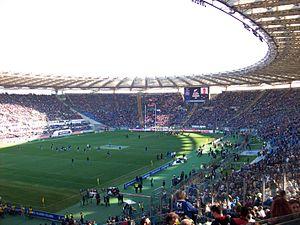
Rome /ʁɔm/ est la capitale de l'Italie. Située au centre-ouest de la péninsule italienne, près de la mer Tyrrhénienne, elle est également la capitale de la région du Latium, et fut celle de l'Empire romain durant 357 ans. En 2019, elle compte 2 844 395 habitants établis sur 1 285 km², ce qui fait d'elle la commune la plus peuplée d'Italie et la troisième plus étendue d'Europe après Moscou et Londres. Son aire urbaine recense 4 356 403 habitants en 2016. Elle présente en outre la particularité de contenir un État enclavé dans son territoire : la cité-État du Vatican, dont le pape est le souverain. C'est le seul exemple existant d'un État à l'intérieur d'une ville.
Le Tournoi des Six Nations 2014 a lieu du 1ᵉʳ février au 15 mars 2014. La compétition se déroule comme chaque année avec cinq journées disputées en février et mars. Les journées s'étendent sur sept semaines, avec des pauses avant et après la troisième journée. Chacun des six participants affronte tous les autres. Les trois équipes, qui ont en 2014 l'avantage de jouer un match de plus à domicile que les autres, sont la France, l'Irlande et le pays de Galles.
L’équipe d'Italie de rugby à XV ou Squadra Azzurra est l'équipe qui représente l'Italie dans les compétitions majeures de rugby à XV, la Coupe du monde de rugby à XV et le Tournoi des Six Nations. Elle intègre le tournoi lors de l'édition 2000. Elle n'a jamais remporté cette compétition et son bilan est de 12 rencontres gagnées et un match nul pour 67 défaites. L'Italie participe également à la Coupe du monde depuis sa création mais elle n'a jamais dépassé le stade des matchs de poule.